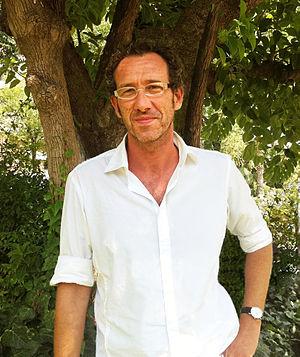
Ricardo Menéndez Salmón, né le 1971 à Gijón, dans la province d'Asturies en Espagne, est un romancier, essayiste, traducteur et journaliste espagnol.